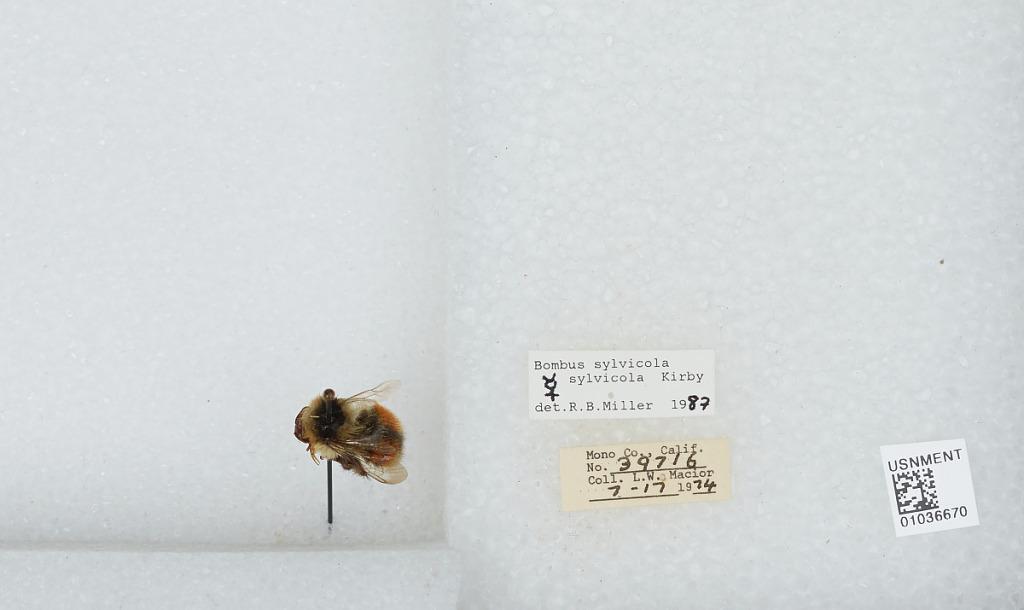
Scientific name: Bombus (Pyrobombus) sylvicola Kirby
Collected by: L. Macior
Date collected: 1974-7-17
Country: United States
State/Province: California
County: Mono
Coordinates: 37.92, -118.87